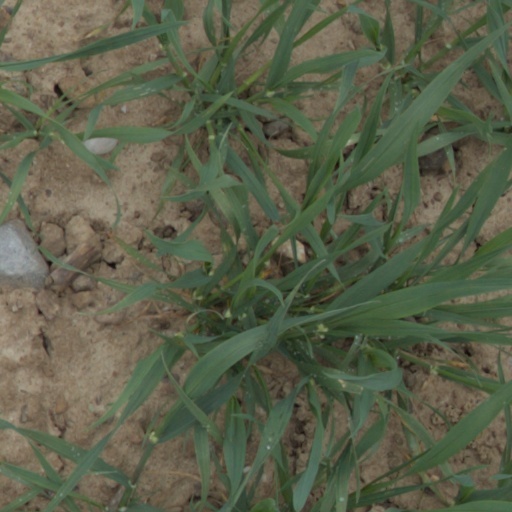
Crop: wheat